Kamarádi

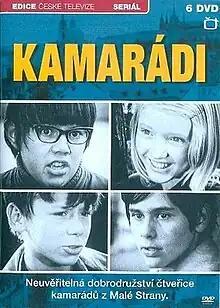

Kamarádi (English: Friends) is a Czechoslovak adventure television series produced by Czechoslovak Television, which also broadcast it in the years 1971–1975. A total of 13 episodes were created in two seasons. The series was filmed by director Vlasta Janečková based on the script she wrote together with Jarmila Turnovská. He is devoted to a group of Prague children who experience various adventures in Prague and in the countryside.